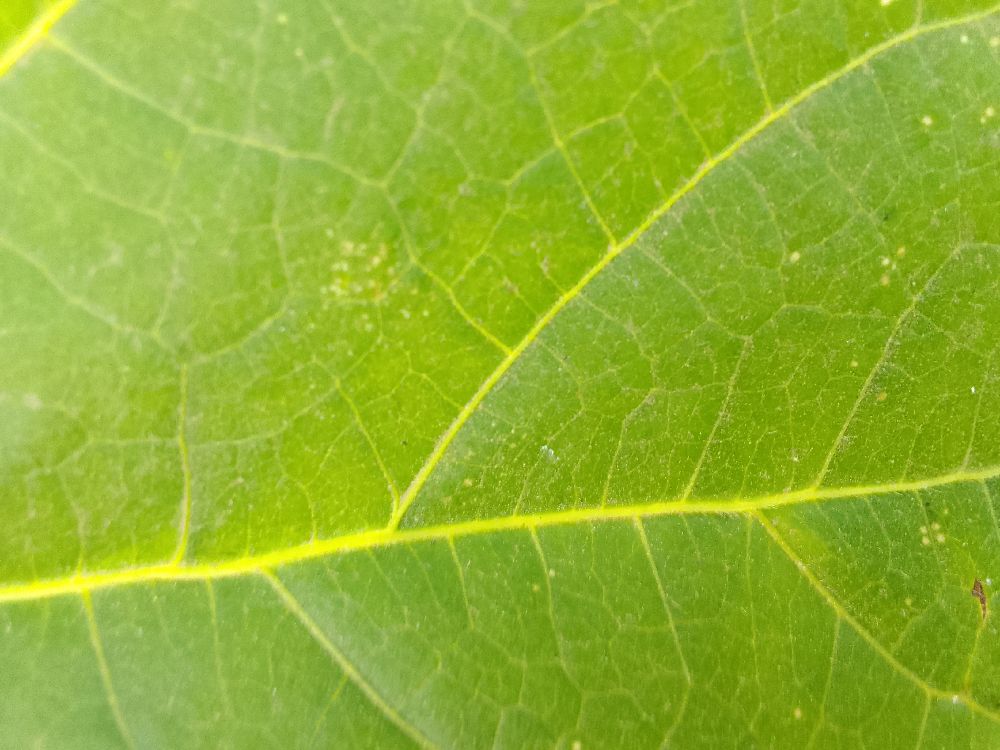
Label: healthy